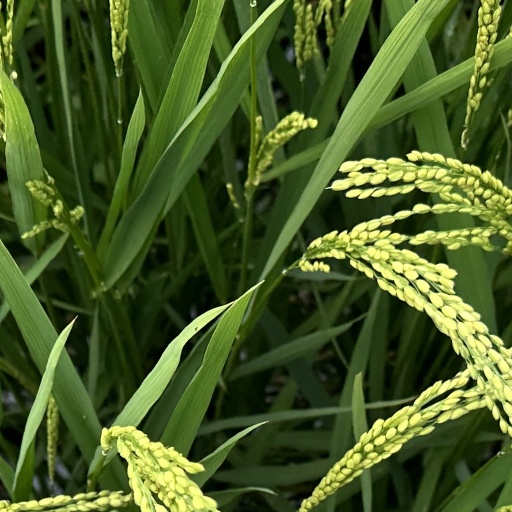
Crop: rice